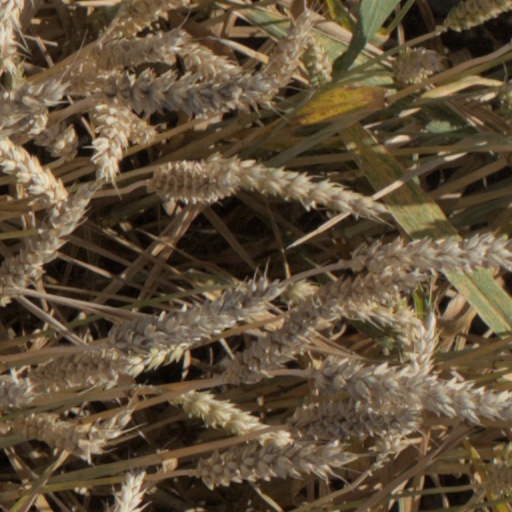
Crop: wheat